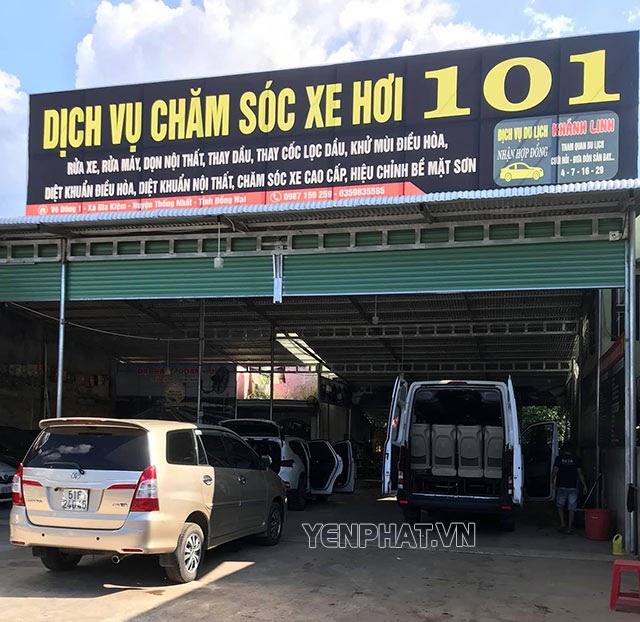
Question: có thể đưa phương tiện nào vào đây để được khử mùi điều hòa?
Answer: đưa xe hơi vào đây để được khử mùi điều hòa